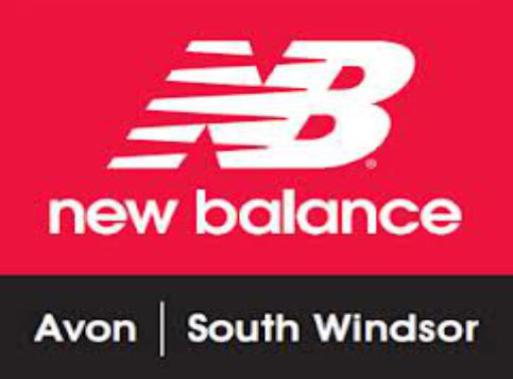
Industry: Clothes